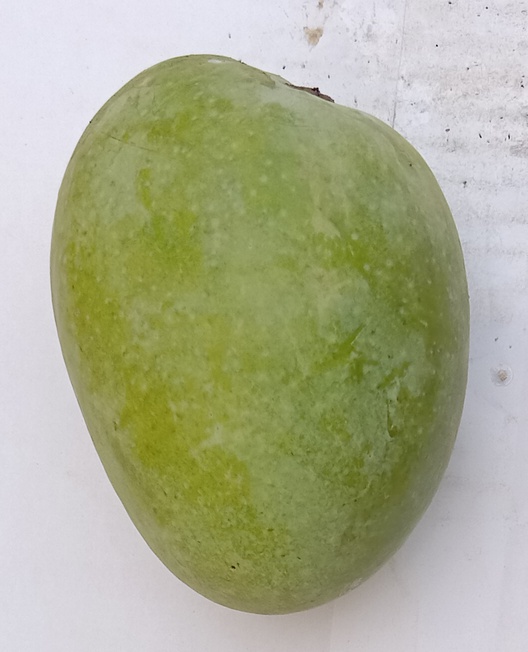
Mango variety: Anwar Ratool